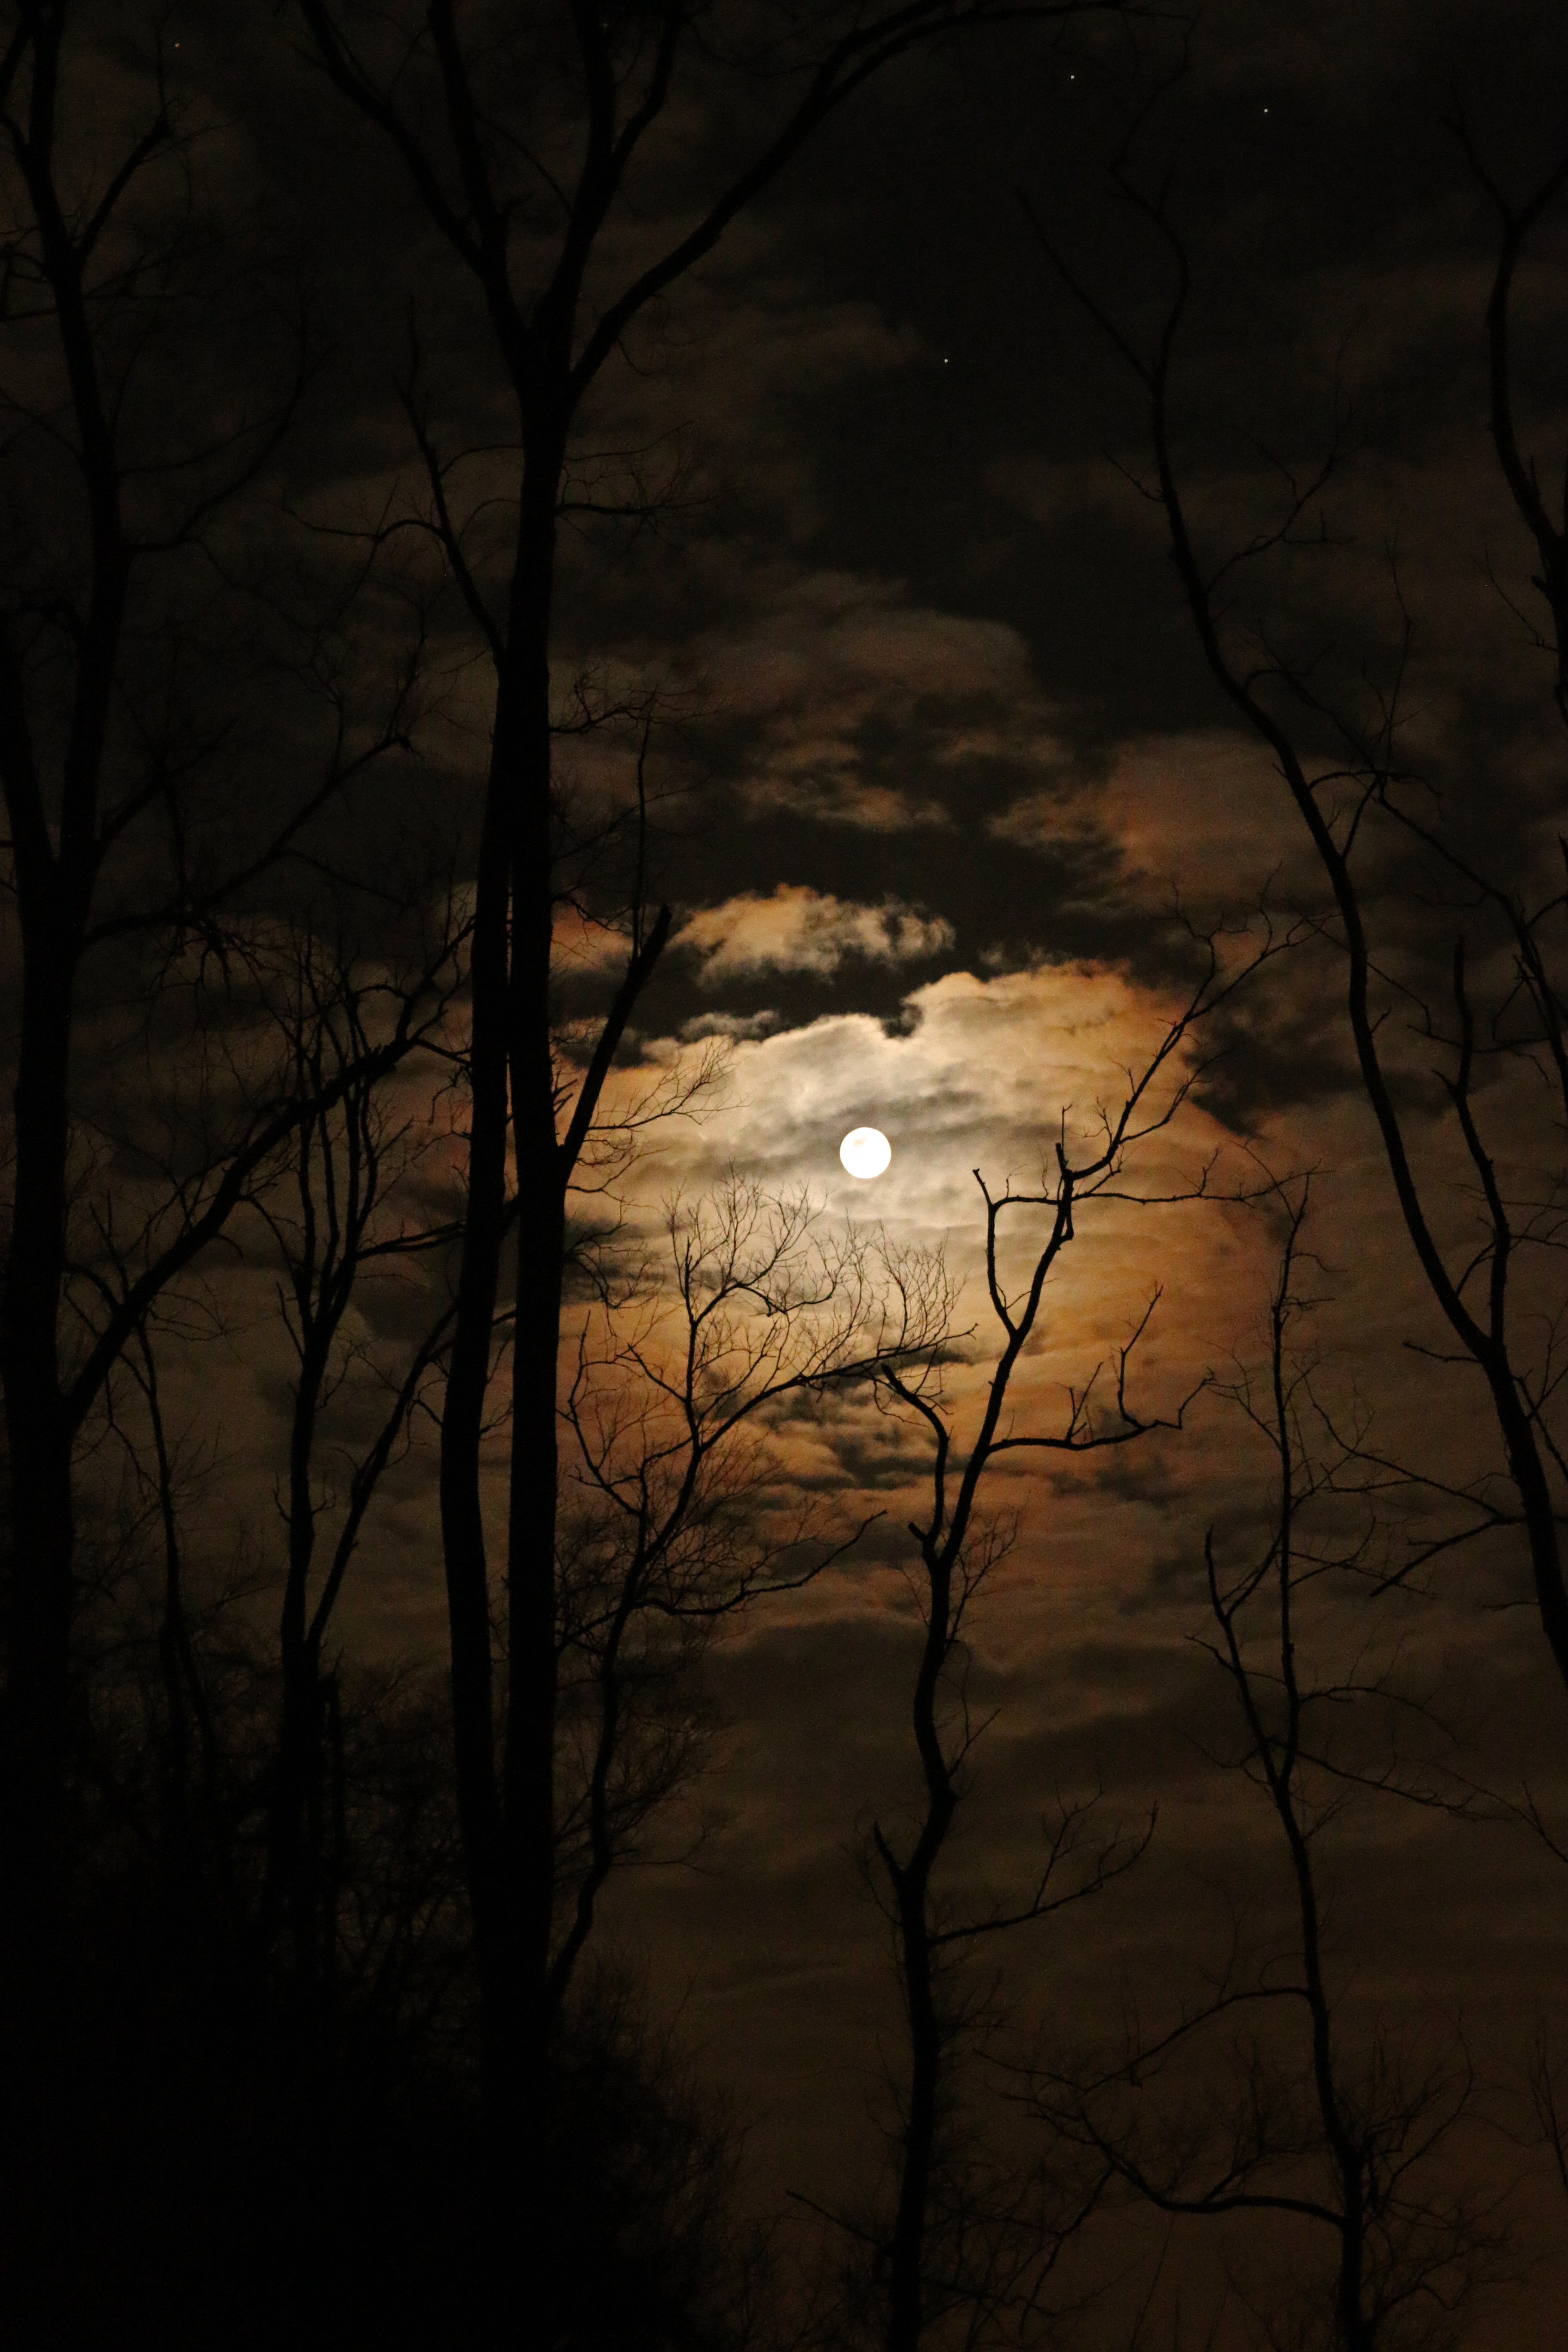
landscape, tree, nature, branch, light, cloud, sky, sunrise, sunset, night, sunlight, morning, dawn, atmosphere, spooky, dark, dusk, mystery, evening, reflection, natural, halloween, glow, darkness, black, moon, full moon, moonlight, scary, clouds, full, mysterious, astronomy, bright, midnight, illumination, astronomical object, atmospheric phenomenon